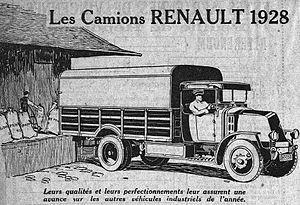
Les camions Renault en 1928
Renault Trucks est une société française qui développe, assemble et vend des véhicules industriels et utilitaires. Elle appartient au groupe suédois AB Volvo depuis 2001. Renault Trucks constitue la deuxième entreprise en taille du groupe Volvo, dont la dynamique de l’activité poids lourds repose sur le développement spécifique de 6 marques de référence sur le marché mondial : Renault Trucks, Volvo Trucks, Mack Trucks, UD Trucks, Eicher et DongFeng.